Townsend Farm

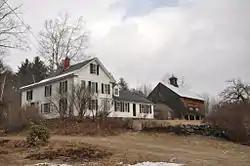

The Townsend Farm is a historic farmstead on East Harrisville Road in Dublin, New Hampshire. Built about 1780 and enlarged about 1850 and again at the turn of the 20th century, it is one of Dublin's older houses, notable as the home and studio of artist George DeForest Brush, one of the leading figures of Dublin's early 20th-century art colony. The house was listed on the National Register of Historic Places in 1983.